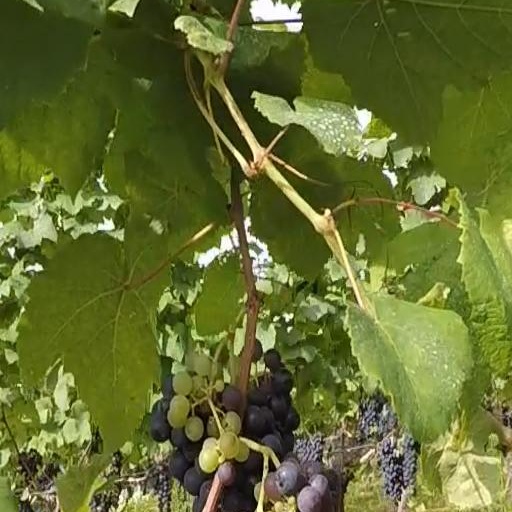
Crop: grape